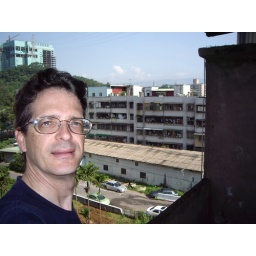
The building on the hill has been under construction for at least four years.